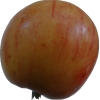
Label: apple